Sanchi Stupa

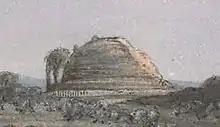
The Great Stupa as breached by Sir Herbert Maddock in 1822. Watercolor by Frederick Charles Maisey, in 1851.

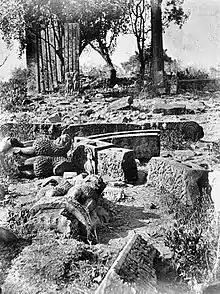
Ruins of the Southern Gateway, Sanchi in 1875.

The massive pillar near the North Gateway, numbered 35 in the plan, was erected during the Gupta period. Every feature, whether structural, stylistic or technical, is typical of